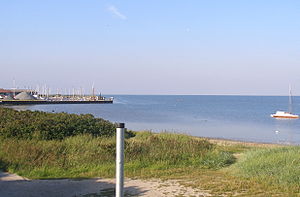
Munkmarsk
Munkmarsk havn
Munkmarsk er en landsby beliggende nord for Kejtum ved Silds østkyst i Nordfrisland i det nordvestlige Sydslesvig. Administrativt hører landsbyen under Sild Kommune i Nordfrislands kreds i den tyske delstat Slesvig-Holsten. I kirkelig henseende hører Munkmarsk under Kejtum Sogn. Sognet lå i den danske tid indtil 1864 i Landskabet Sild.